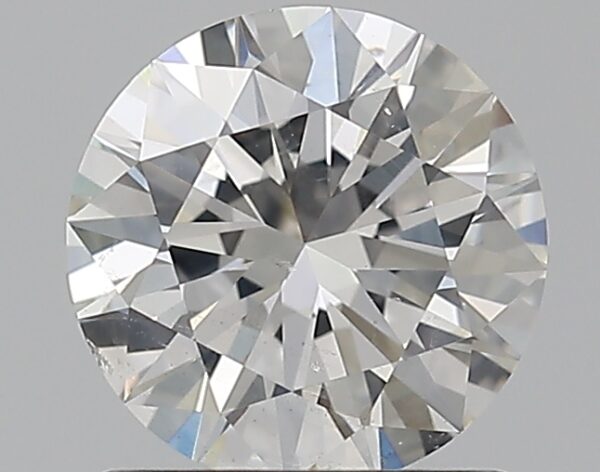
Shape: round
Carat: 1
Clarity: SI1
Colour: G
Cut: EX
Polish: EX
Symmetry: EX
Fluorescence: N
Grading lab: GIA
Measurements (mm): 6.44 x 6.47 x 3.93